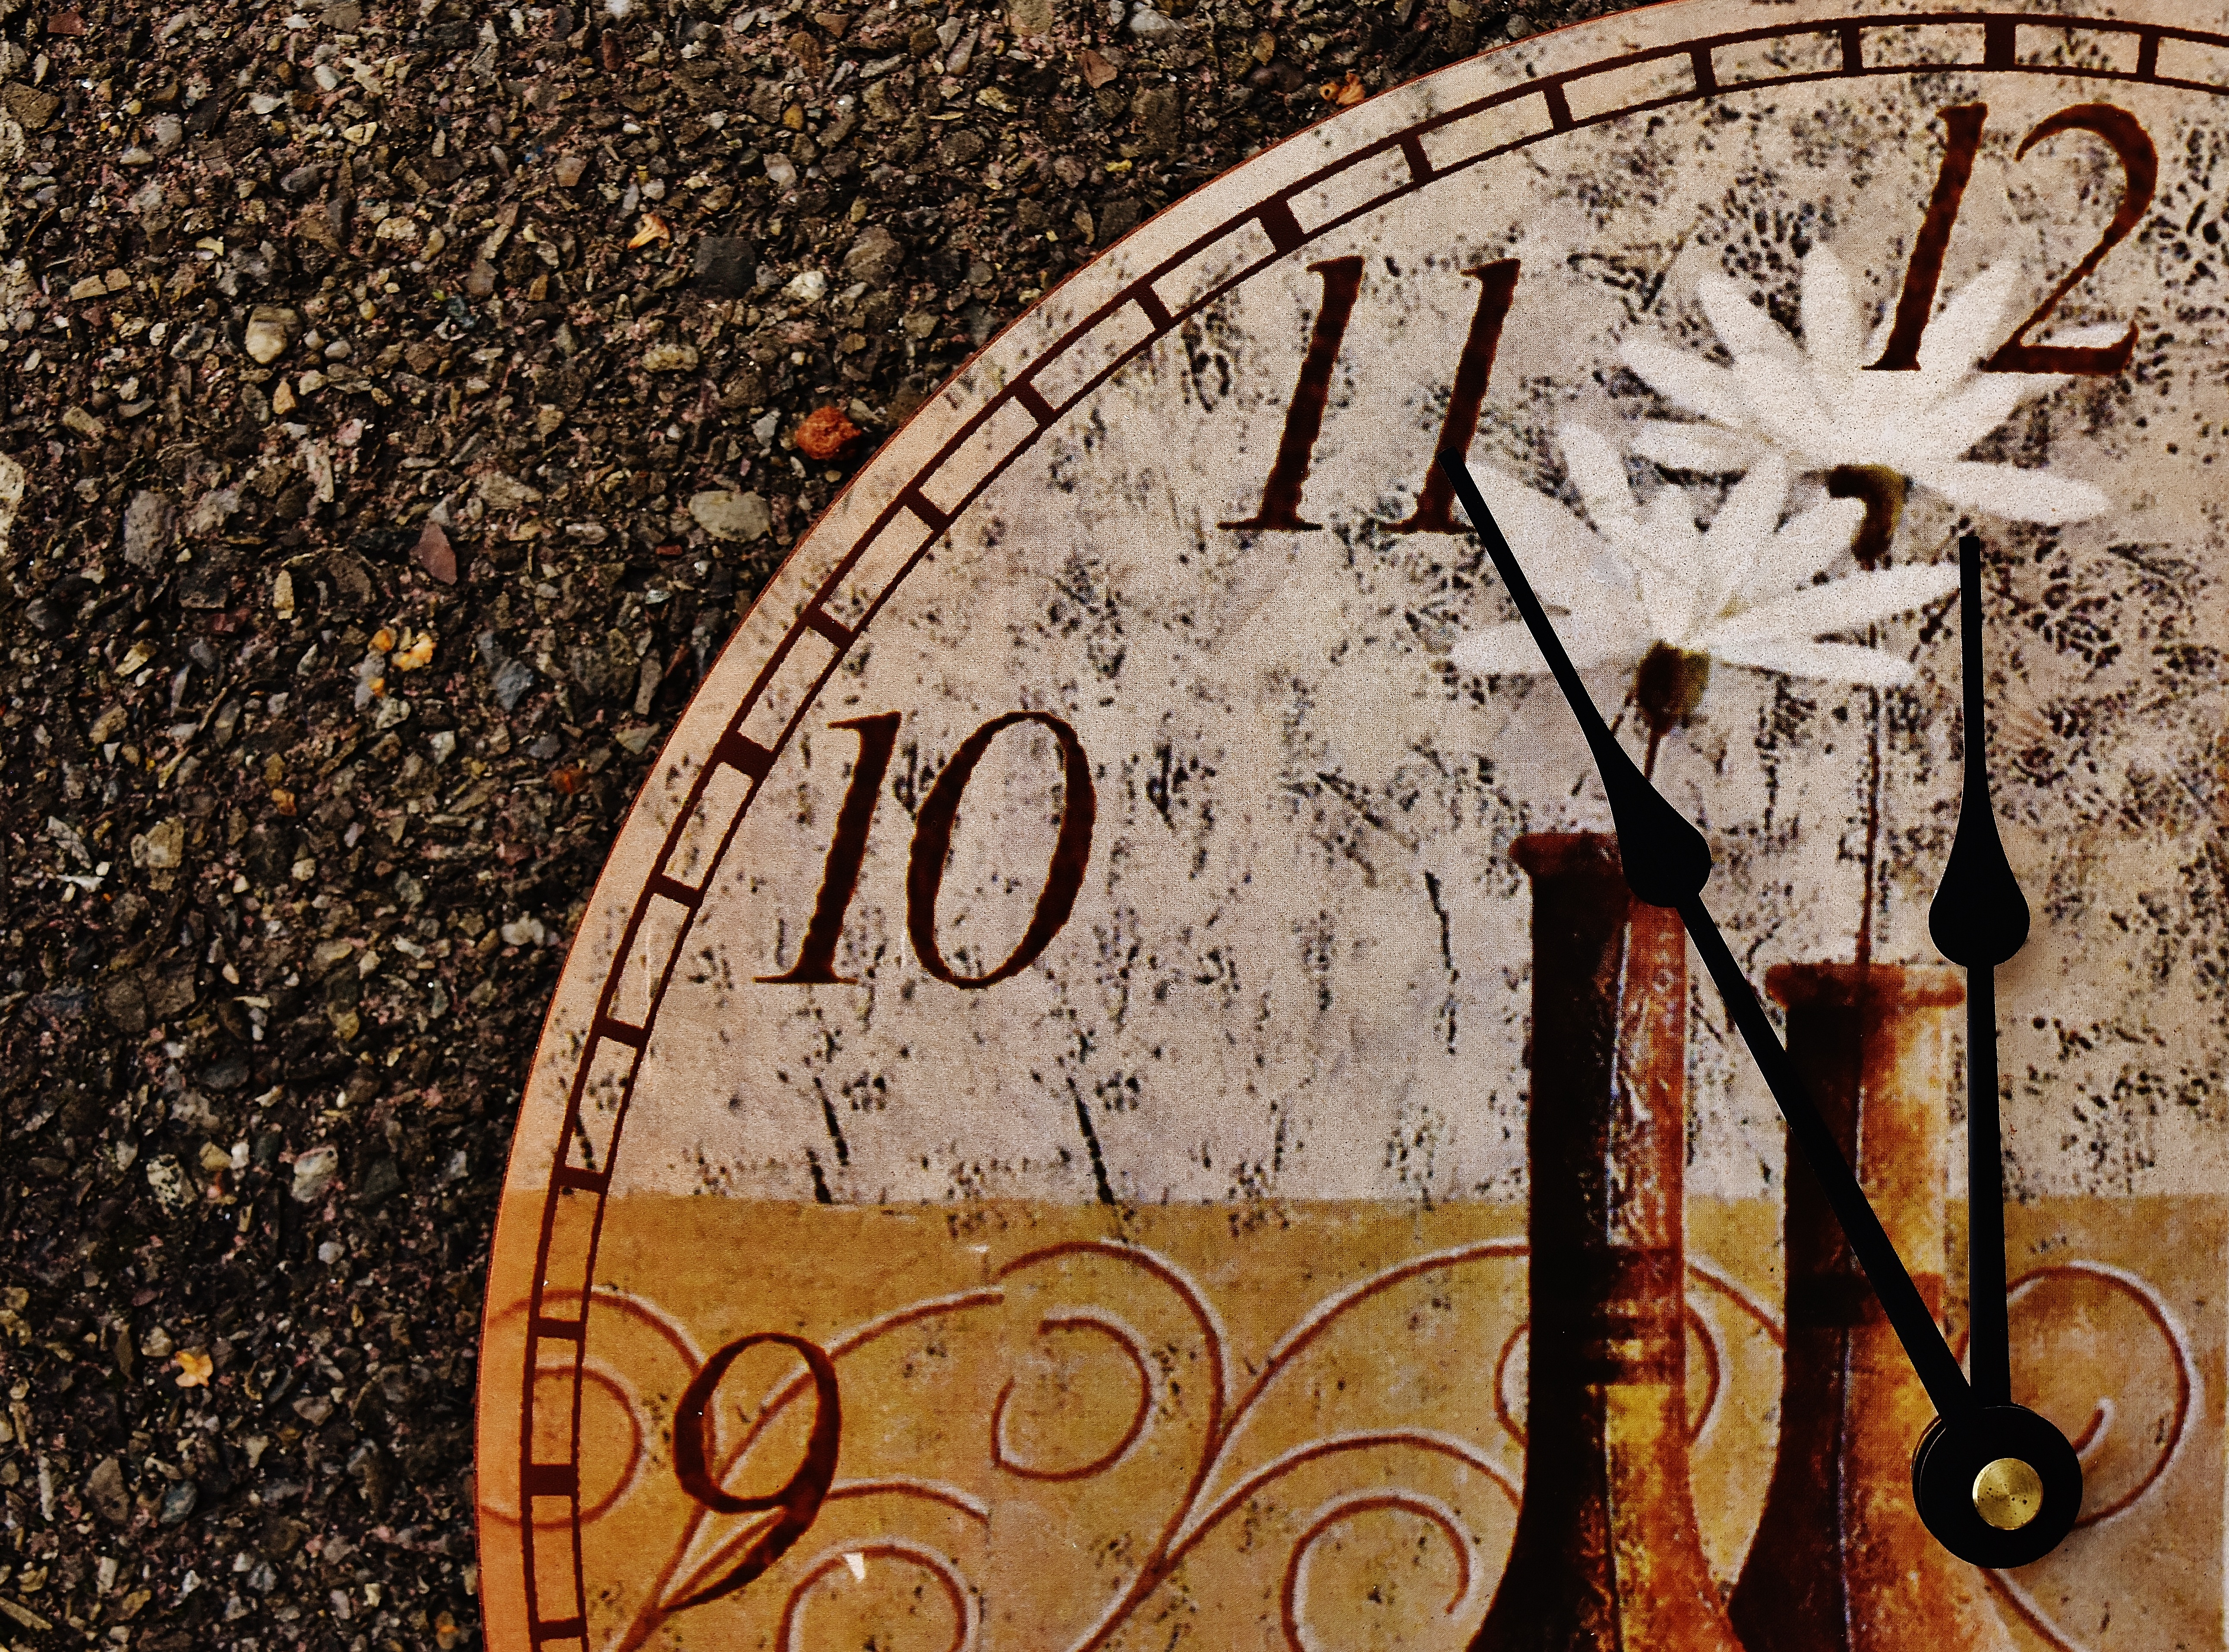
wood, clock, time, number, wall, alarm clock, timepiece, dial, clock face, art, disaster, carving, hours, pointer, time indicating, time of, wake up, the eleventh hour, ancient history